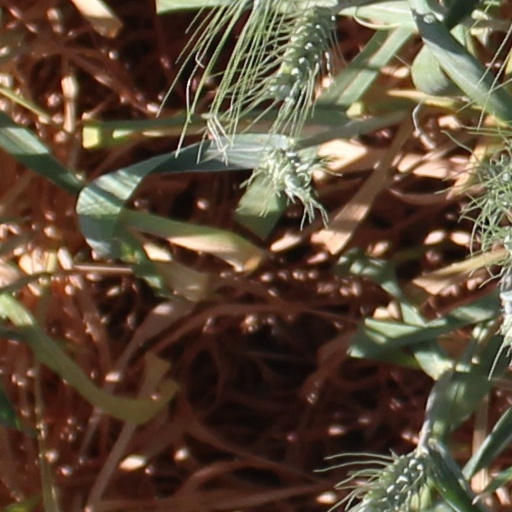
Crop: wheat